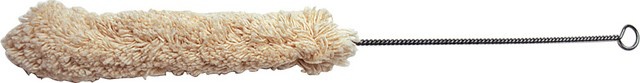
HE3002 Scovolino per clarinetto - Coated Wire
Brand: Herco
Scovolino per clarinetto - Coated Wire
Category: Arts & Entertainment > Hobbies & Creative Arts > Musical Instrument & Orchestra Accessories > Woodwind Instrument Accessories > Clarinet Accessories > Clarinet Care & Cleaning > Clarinet Swabs